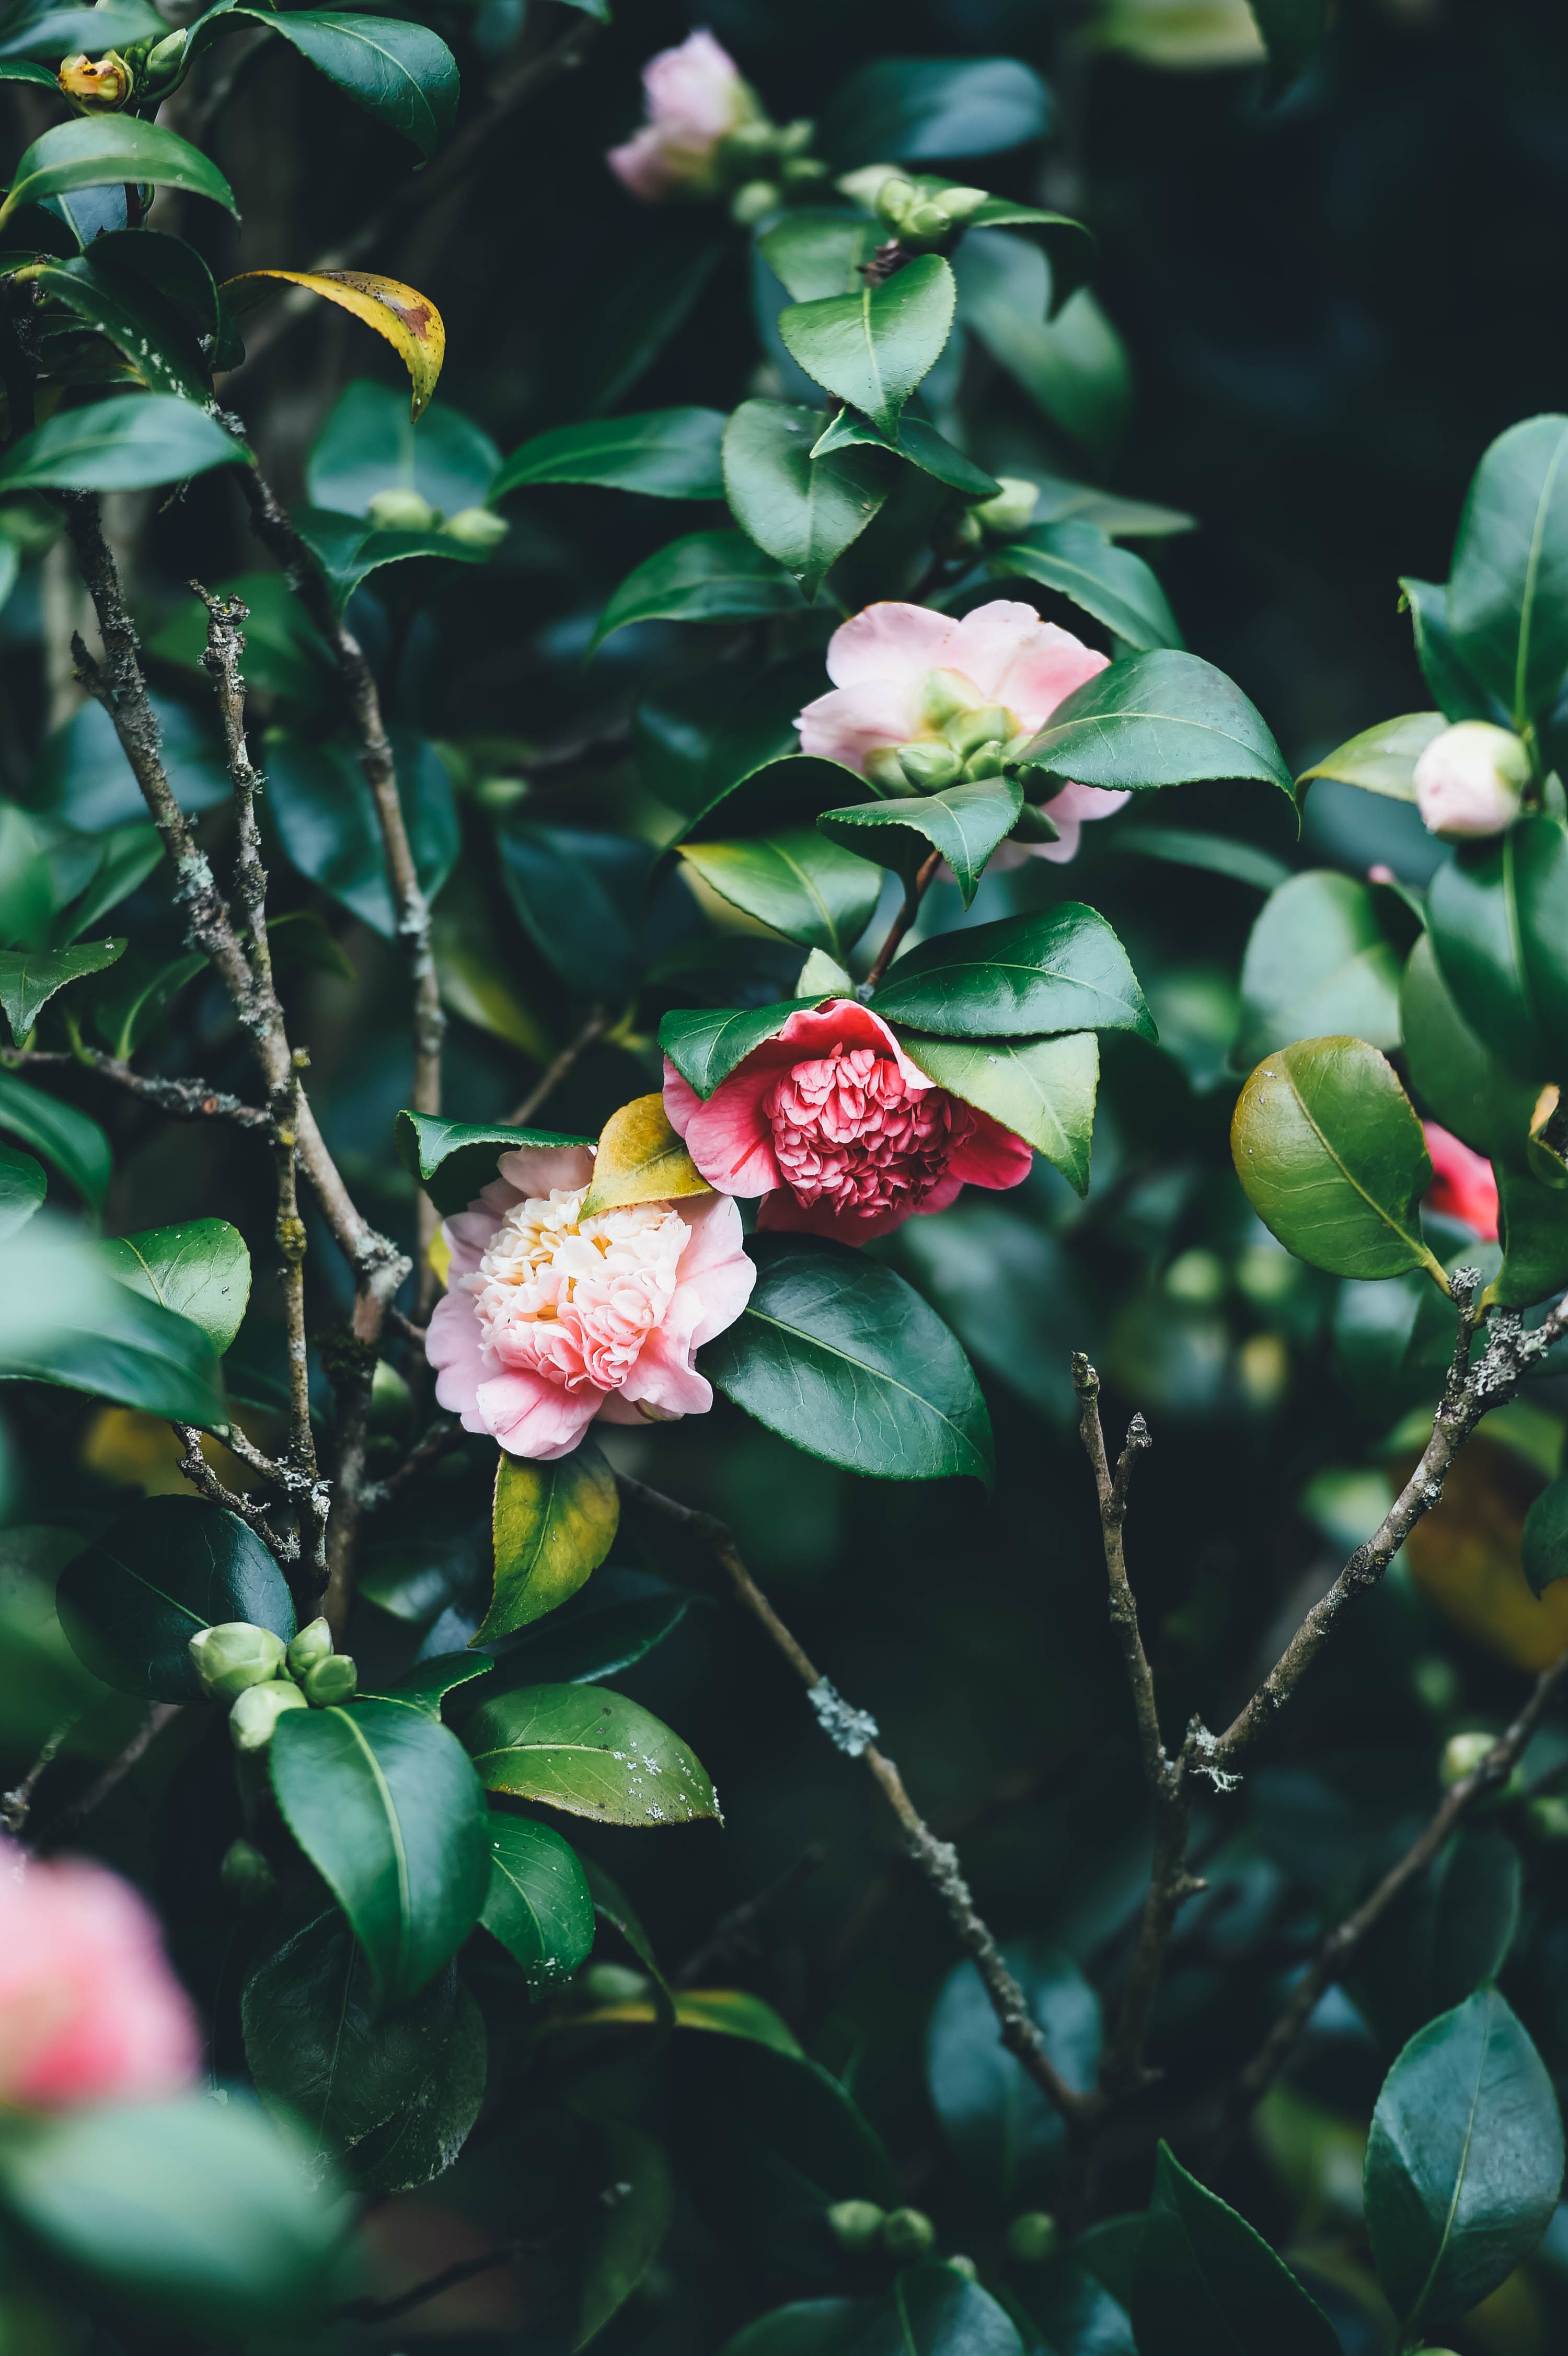
branch, blossom, plant, leaf, flower, bloom, green, produce, botany, pink, flora, shrub, flowering plant, rose family, land plant